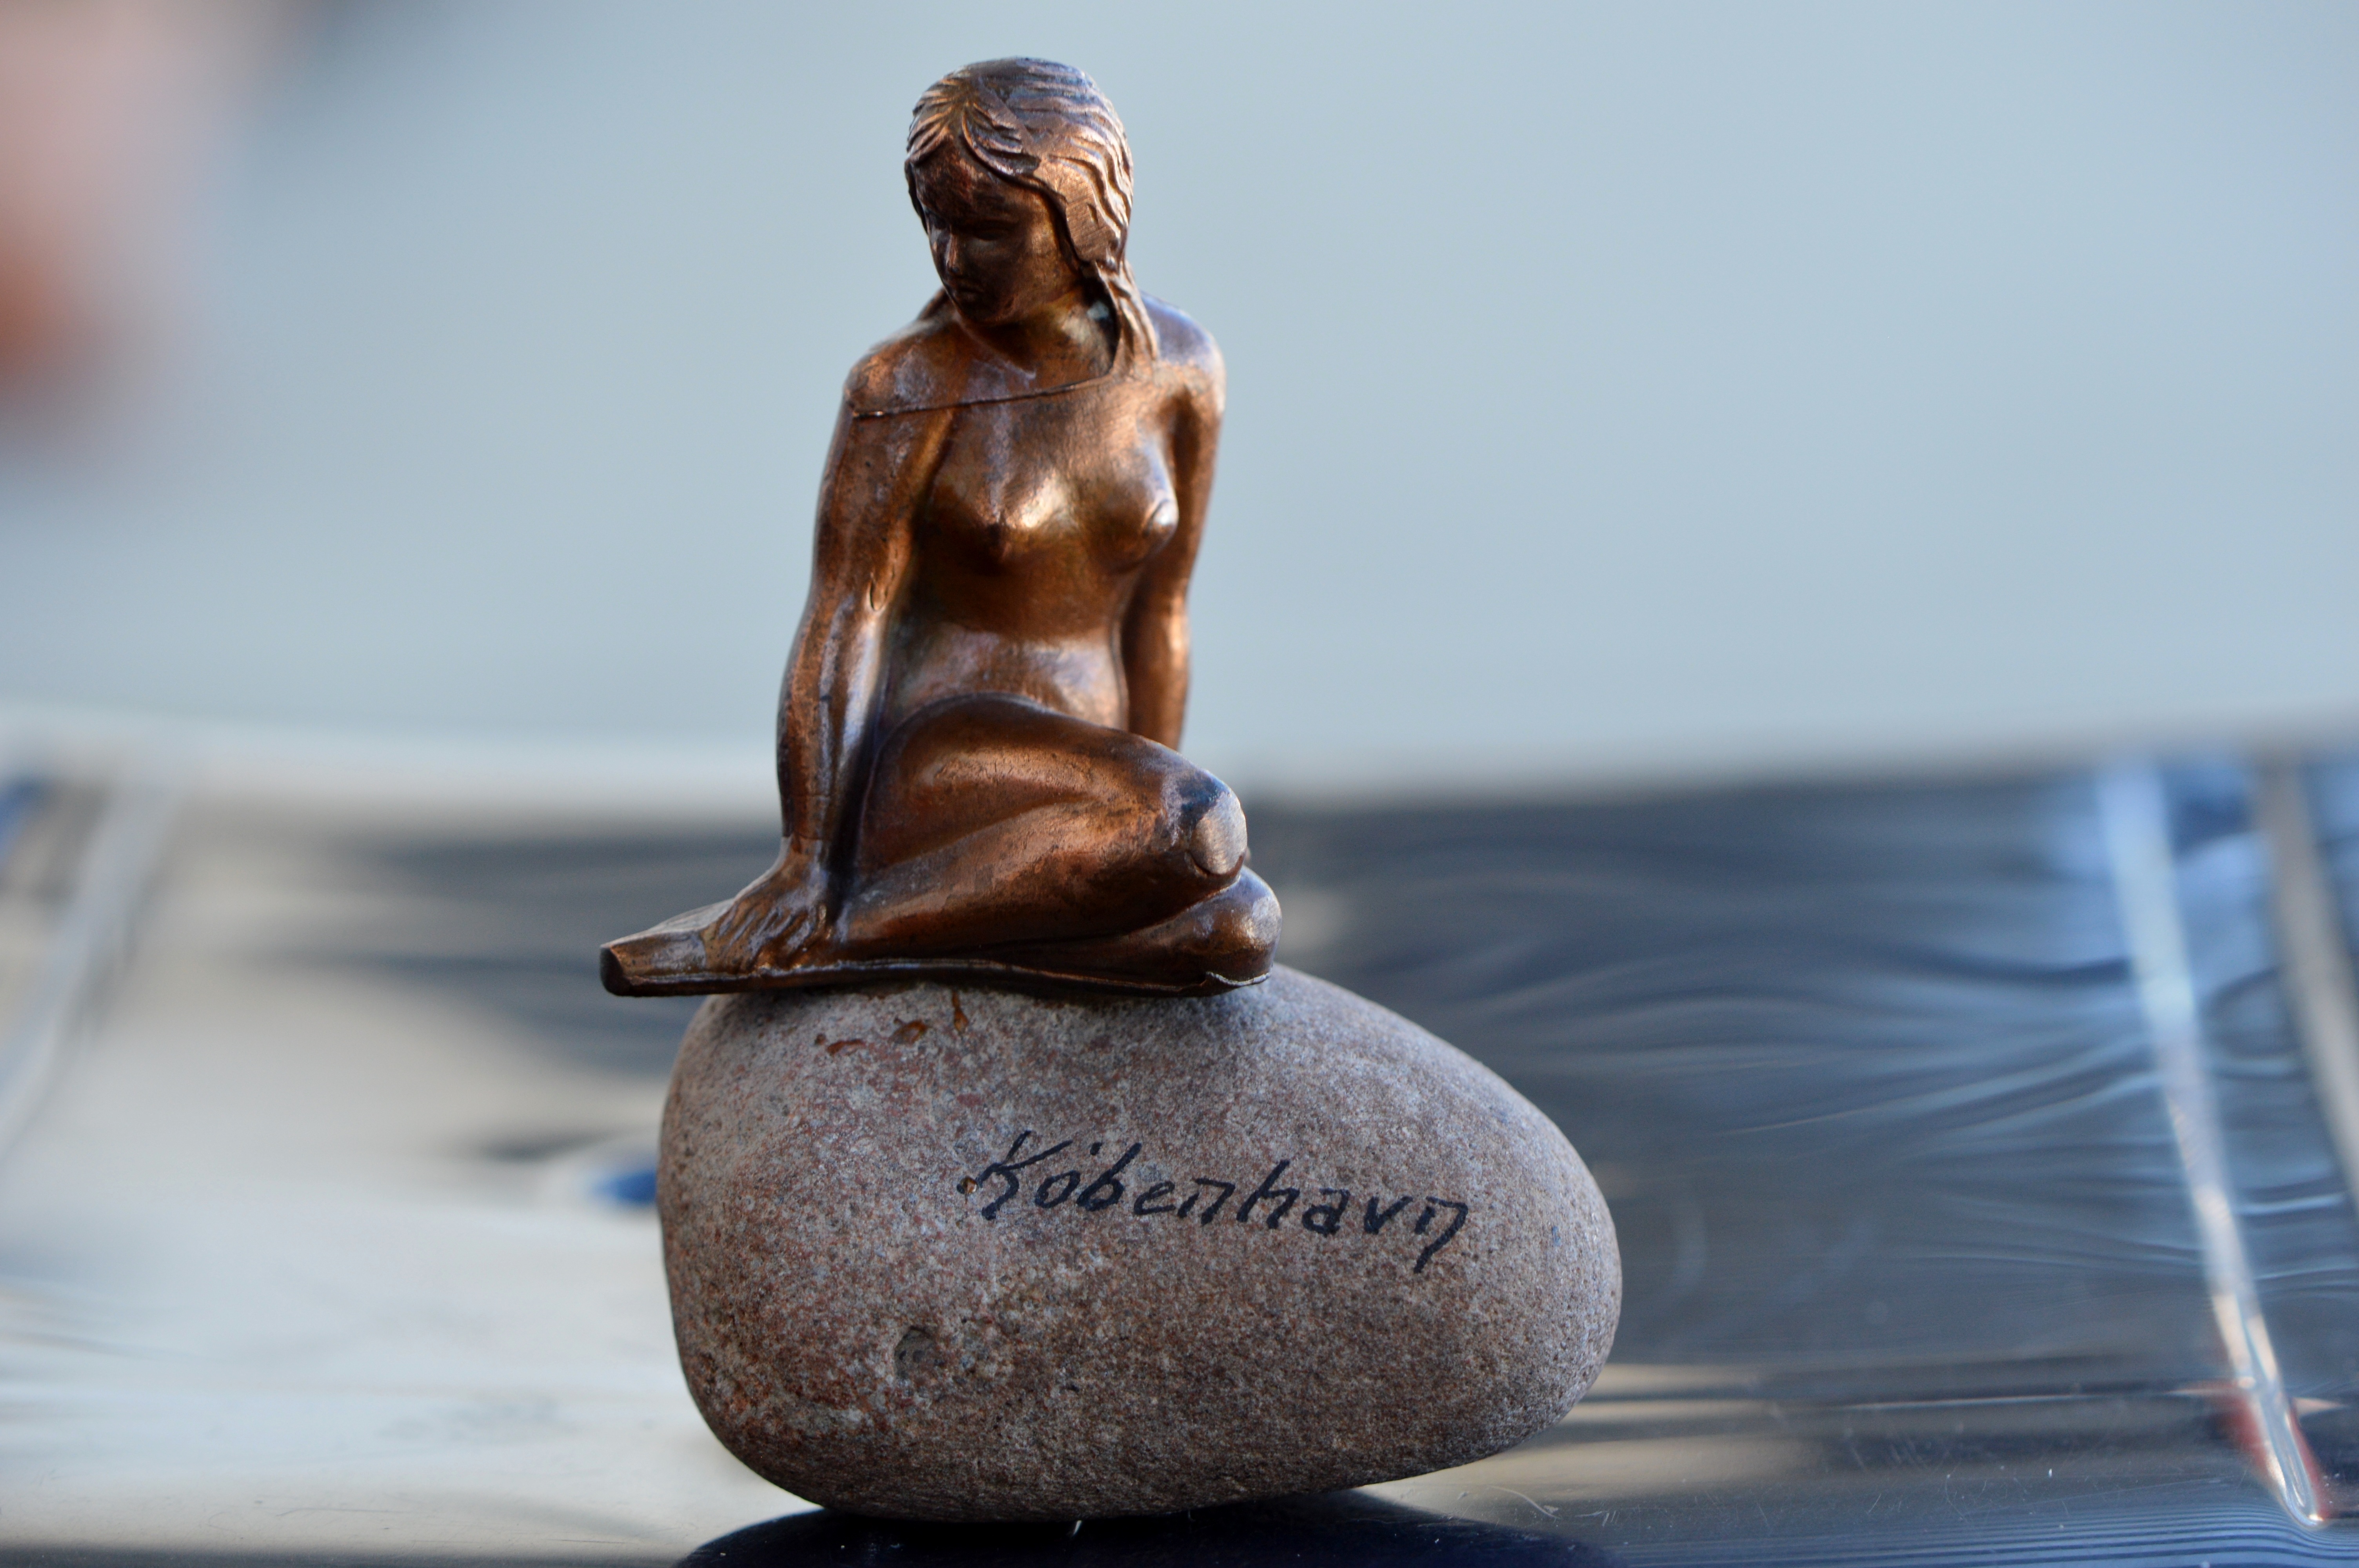
woman, monument, statue, sitting, sculpture, art, figure, temple, copenhagen, human positions, physical fitness